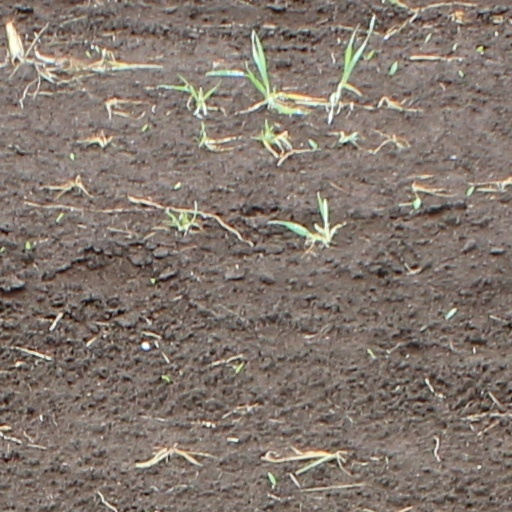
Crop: wheat